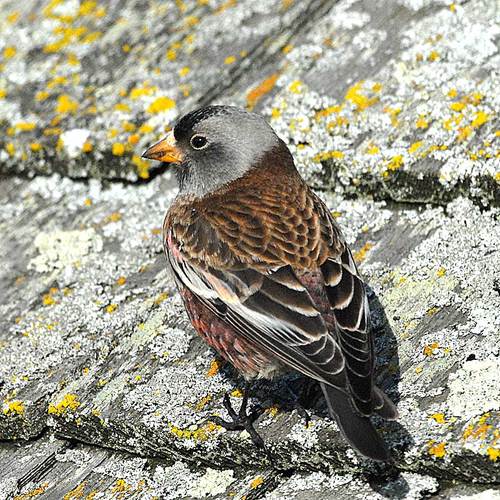
an gray crowned bird with a short orange bill, with white wingbars.
a small bird with a grey head and brown nape, with white,black and brown covering the rest of its body, the bill is short and pointed.
this bird has an orange bill, a grey head with white eyerings, a brown neck, black wing feathers tipped with white, and a black tail.
this bird is brown, black, and grey in color with a short beak, and grey eye rings.
this bird is brown with grey on its head and has a long, pointy beak.
the bird has an orange bill, a black and gray crown, and its back is both dark and light brown.
this is a brown bird with some pink coloring on the sides, a gray head and a yellow pointed beak.
this bird has wings that are brown and has a grey heada small bird with an orange, pointed beak and brown wings.
a petite bird, that has a charcoal head, black eyes, yellow orange beak, and reddish brown wings, with black and white striping near the wing tips.
Species: Gray Crowned Rosy Finch